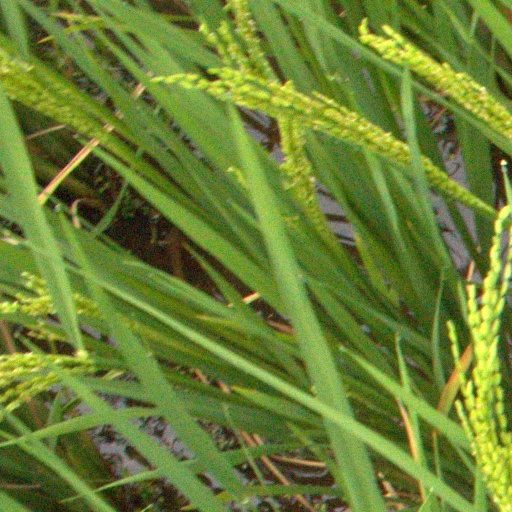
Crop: rice